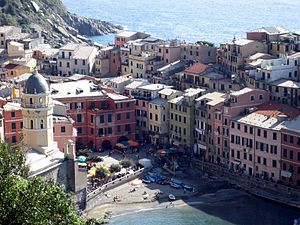
Vernazza (Italien) / Galleri
Vernazza er en italiensk by og kommune i regionen La Specia, Liguria, i det nordvestlige Italien. Den er en af de fem byer på kysten ved Cinque Terre.